Deshdrohi

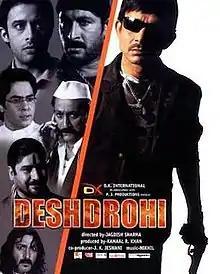
Theatrical release poster

Deshdrohi ( Traitor) is a 2008 Indian Hindi-language action thriller film directed by Jagdish A. Sharma. It was scripted and produced by KRK, who also appeared in the lead role alongside Manoj Tiwari, Hrishitaa Bhatt, Gracy Singh and Zulfi Syed. Released on 14 November 2008, it was subject to negative reviews from critics, and is considered as one of the worst Bollywood films.